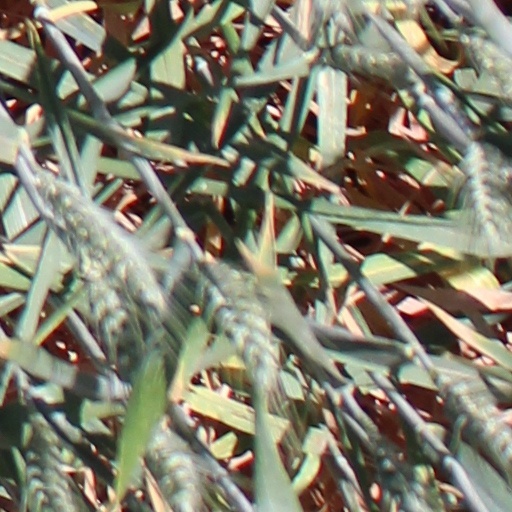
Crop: wheat